Coldharbour Mill Working Wool Museum

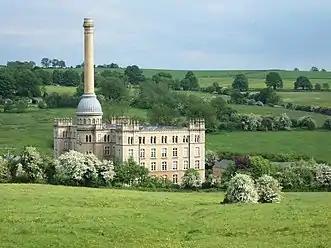
Bliss Mill, Chipping Norton

Coldharbour Mill, near the village of Uffculme in Devon, England, is one of the oldest woollen textile mills in the world, having been in continuous production since 1797. The mill was one of a number owned by Fox Brothers, and is designated by English Heritage as a Grade II* listed building.